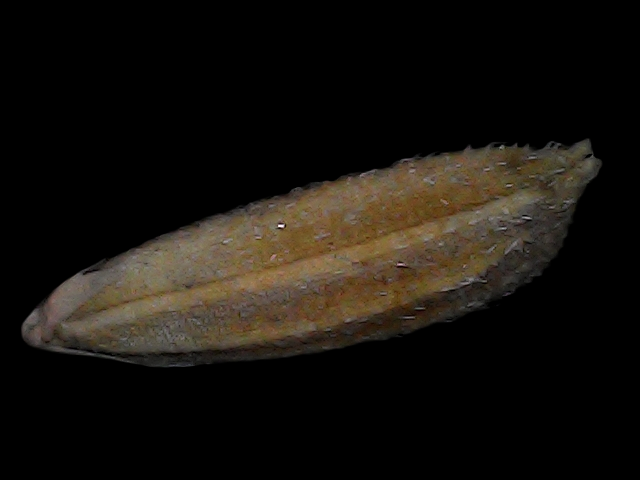
Rice variety: Bd56